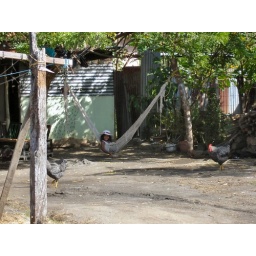
The cute little girl in her hammock